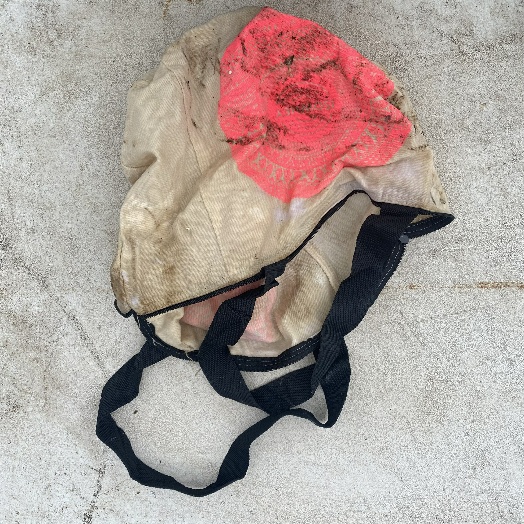
Label: Textile Trash